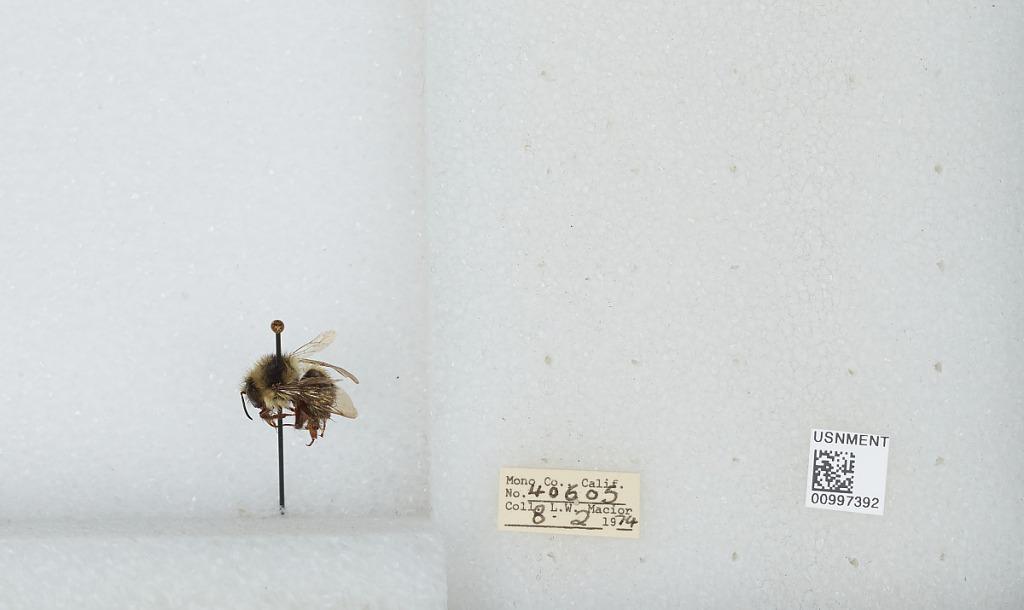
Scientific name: Bombus (Pyrobombus) flavifrons Cresson
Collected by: L. Macior
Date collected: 1974-8-2
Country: United States
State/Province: California
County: Mono
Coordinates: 37.92, -118.87